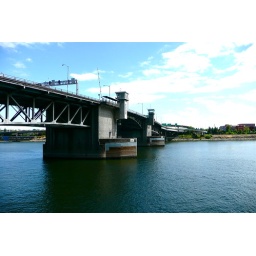
bridge over willamette river